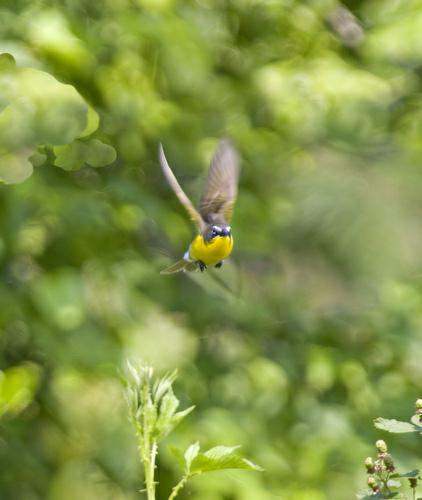
A photo of a yellow breasted chat